Abby Meyers

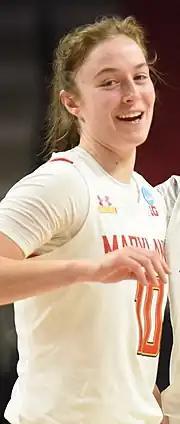
Meyers with Maryland in 2023

Abby Meyers (born July 14, 1999) is an American professional basketball player for the Maccabi Bnot Ashdod of the Israeli League. She played college basketball at Princeton and Maryland. Meyers was drafted in the first round, 11th overall, by the Dallas Wings in the 2023 WNBA draft.